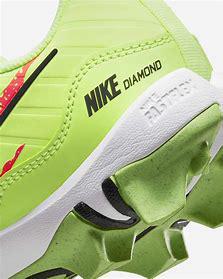
Brand: Nike
Model: Alpha Huarache 4 Keystone